Biržai Castle

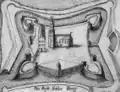
Plan of the Castle in 17th century

Duke Krzysztof Radziwiłł built the largest and strongest, at that time, Italian-style bastion fortress in Lithuania for the protection of his lands and the northern Lithuanian border with Livonia. Works began in 1575 with the construction of a dam at the confluence of the Apasčia and Agluona rivers. In 1586-1589, the embankments were poured. A stately manor house, an Evangelical-Reformed Church, an arsenal and food storehouses, barracks and other buildings were built. The fortress and the town formed an integrated defensive complex. Construction was completed in 1589.